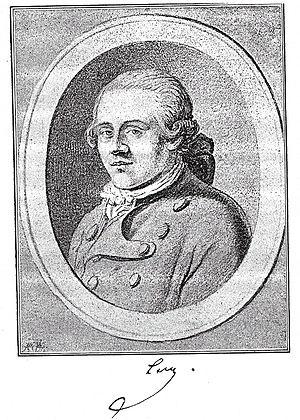
Jakob Michael Reinhold Lenz est un dramaturge allemand. Il fut l'un des principaux représentants du mouvement littéraire Sturm und Drang, en particulier grâce à ses pièces de théâtre Le Précepteur et Les Soldats.